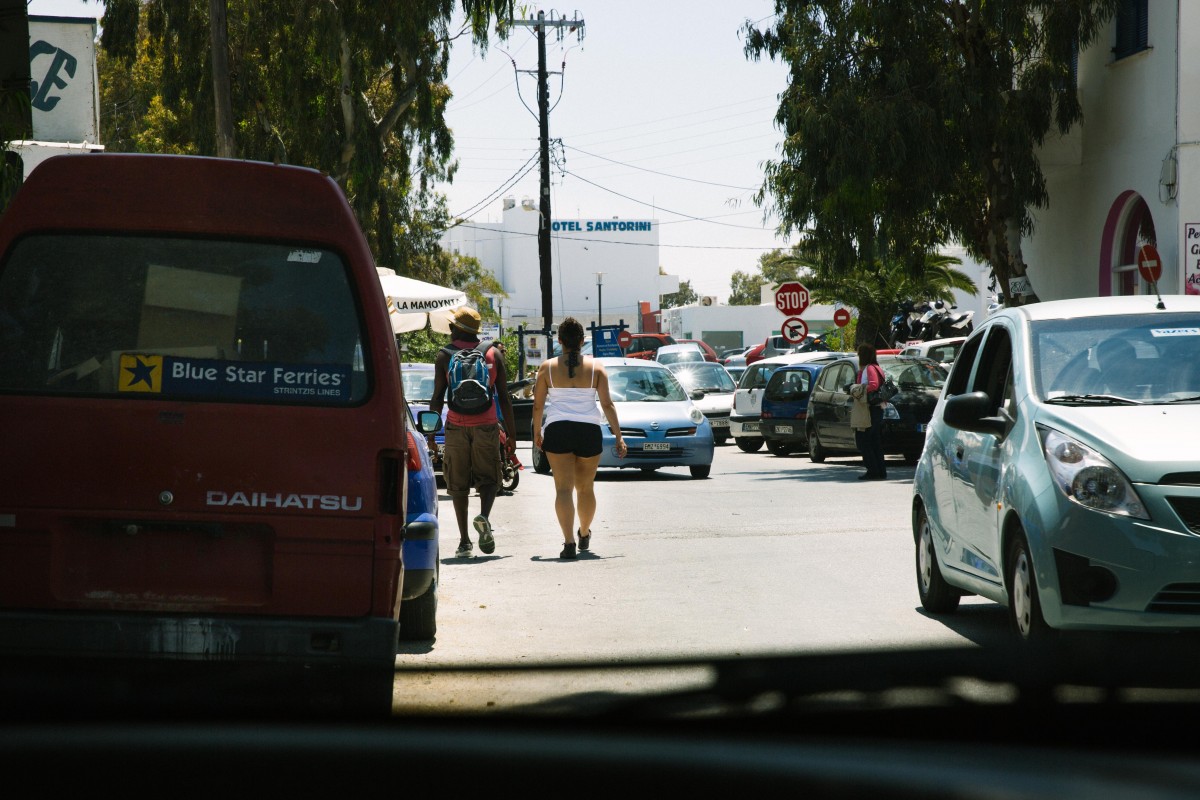
Tags: traffic, car, driving, vehicle